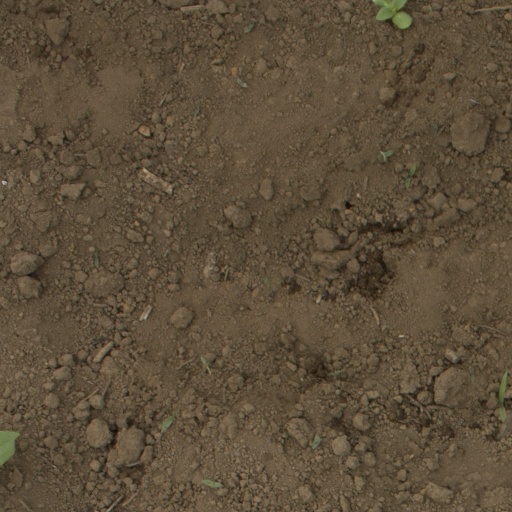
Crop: Jerusalem artichoke